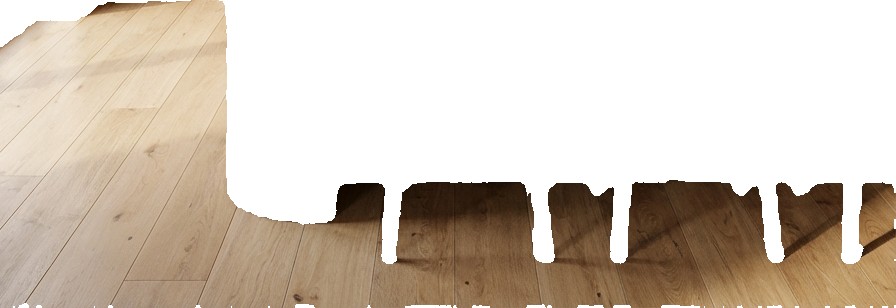
Surface category: floors